The Squeezing Hand

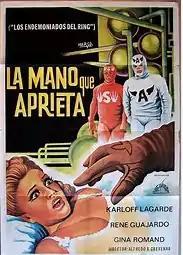
Film poster

The Squeezing Hand (La mano que aprieta) is a 1953 Argentine crime comedy film directed by Enrique Carreras during the classical era of Argentine cinema. It was adapted for the screen by Domingo Di Núbila from a Julio Porter and Raúl Gurruchaga play. It stars Gogó Andreu, Tono Andreu, Alfredo Barbieri and Amelia Vargas and premiered on 21 January 1953.